Esztár

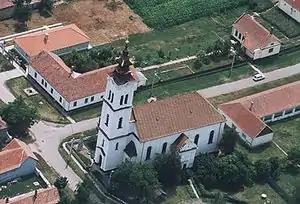
Aerial photography of Esztár

It covers an area of and has a population of 1335 people (2015).